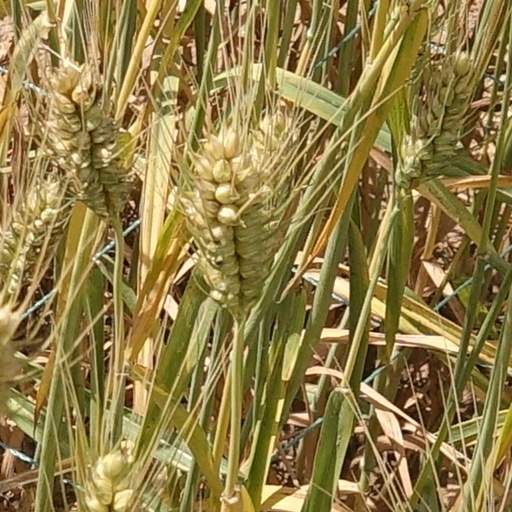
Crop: wheat